King's House, Slaidburn

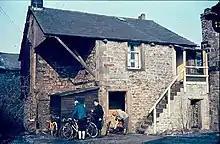
The rear elevation of the south range pictured in 1963

The building is of stone construction with a render over the stone. The roof and dressings are of sandstone. The frontage buildings have two storeys, the rear extension being a single storey. The south range being slightly higher than the north range. A number of outbuildings form the rear border to the yard, which is paved with setts and contains a block used for re-tyring of wheels.